Touchstone (As You Like It)

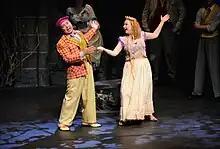
"The fool doth think he is wise, but the wise man knows himself to be a fool"

Touchstone is a fictional character in Shakespeare's play "As You Like It". He is a court Jester, he was used throughout the play to both provide comic relief through sometimes vulgar humor and contrarily share wisdom, fitting the archetype of the Shakespearean fool. Oftentimes, he acts as a character who foils his surroundings, observing and mocking the events and characters of the play.